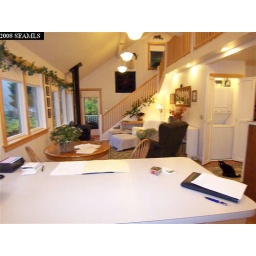
Standing in the kitchen looking at the dining room/living room.  Nice and cozy.